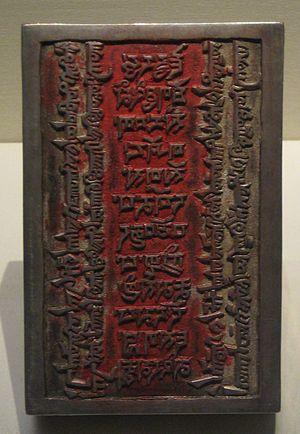
Le Tatsag, Tatsak ou Tatsak Jedrung རྟ་ཚག་རྗེ་དྲུང།, rta-tshag rje-drung, Tatsak Jedrung, également appelé Olga Jedrung est une lignée de réincarnation du bouddhisme tibétain, dont le premier membre est Baso Chokyi Gyaltsen (1402–1473). Le premier à porter ce titre, est Ngawang Chokyi Wangchuk (zh), 5ᵉ tatsak jedrung, les précédents l'ont obtenu rétroactivement. À partir du 9ᵉ tatsak (Ngawang Lobzang Tenpai Gyeltsen), cette lignée est également connue comme Kundeling Hutuktu, lorsque l'empereur de la dynastie Qing (alors Qianlong, règne 1735 – 1796), leur offre le contrôle du Monastère de Kundeling, à Lhasa. Le 8ᵉ tatsak, Yeshe Lobzang Tenpai Gonpo et le 10ᵉ, Ngawang Pelden Chokyi Gyeltsen (zh) (ངག་དབང་དཔལ་ལྡན་ཆོས་ཀྱི་རྒྱལ་མཚན་) ont tous deux été régents du Tibet.
L'alphabet mandchou est un alphabet dérivé à partir de 1599 du mongol bitchig, l'écriture traditionnelle mongole, elle-même dérivée de l'alphabet ouïghour, pour les besoins de retranscription phonétique de la langue mandchoue, par le gouvernement chinois mandchou de la Dynastie Qing. Il est basé sur l'écriture mongole traditionnelle.